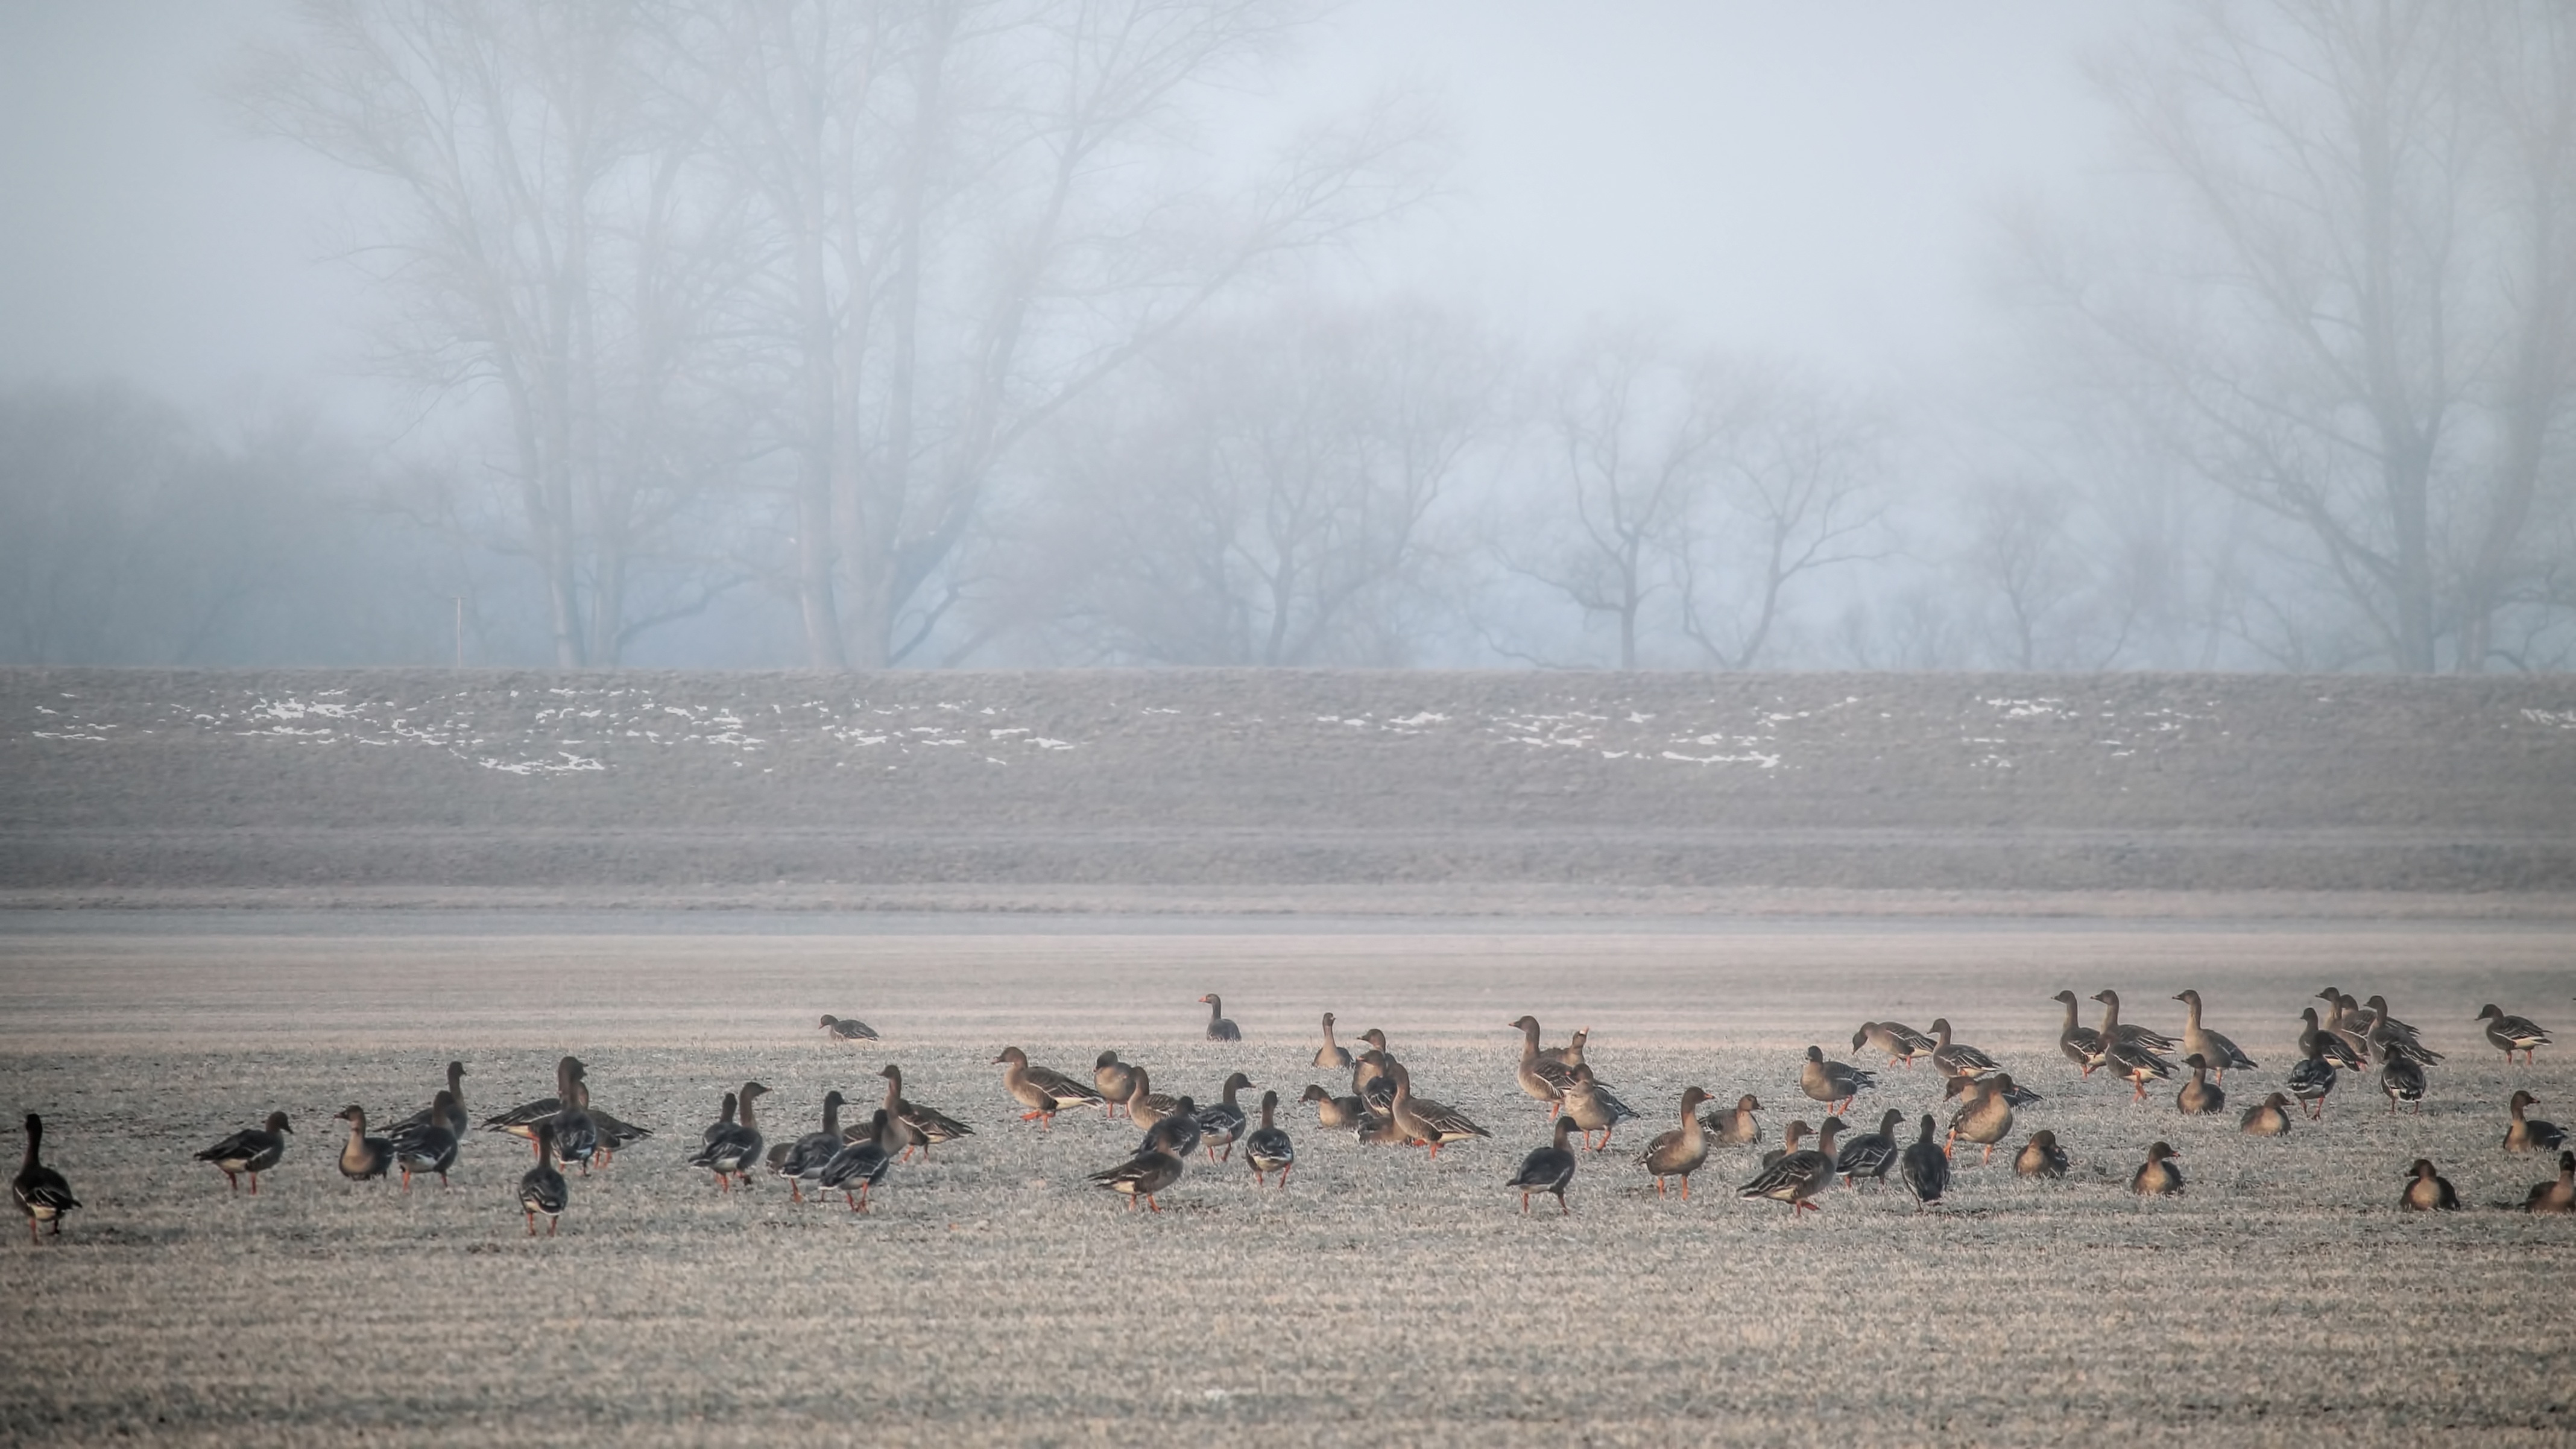
landscape, snow, cold, winter, fog, mist, morning, ice, weather, frozen, season, grey, geese, morgenstimmung, slurry, wild geese, atmospheric phenomenon